1990 FIFA World Cup

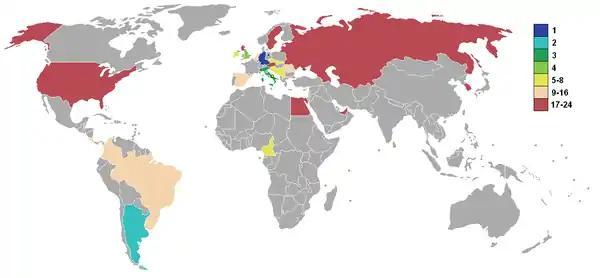

The Group stage saw the twenty-four teams divided into six groups of four teams. Each group was a round-robin of six games, where each team played one match against each of the other teams in the same group. Teams were awarded two points for a win, one point for a draw and none for a defeat. The teams coming first and second in each group qualified for the Round of 16. The four best third-placed teams would also advance to the next stage.